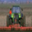
Label: tractor